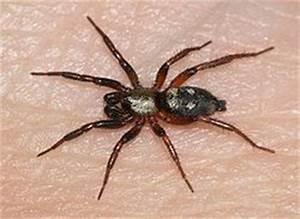
spider